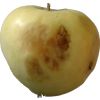
Label: Apple hit 1